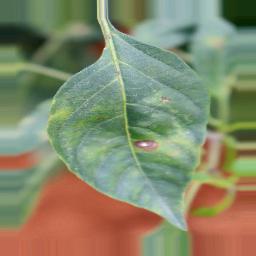
Label: cercospora